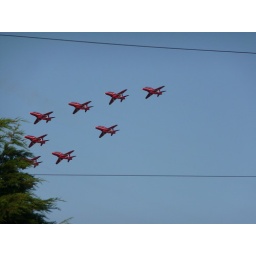
P1000806close up red arrows with tree in foreground